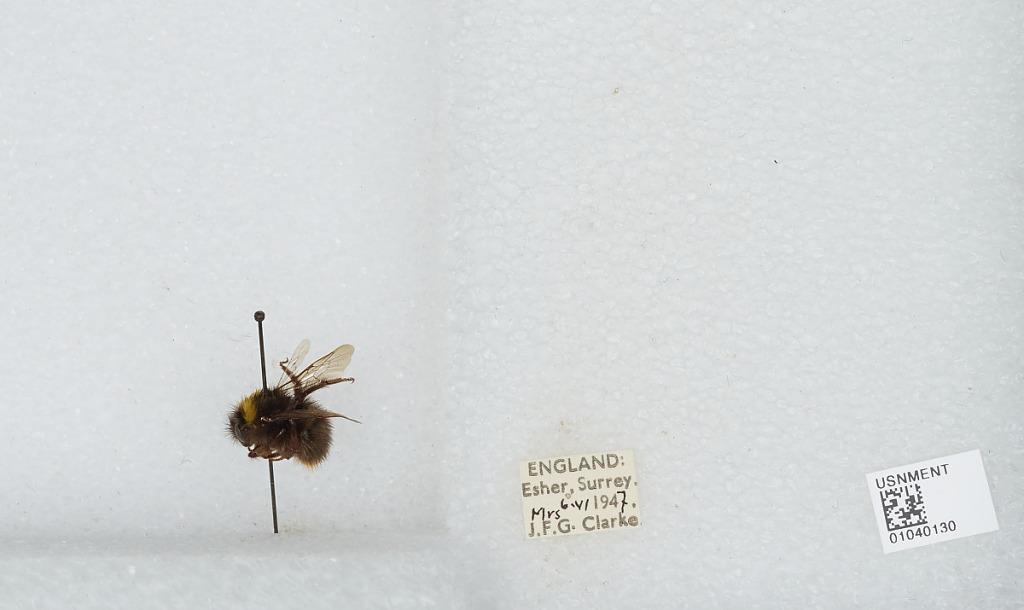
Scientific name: Bombus (Pyrobombus) pratorum (Linnaeus)
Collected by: J. Clarke
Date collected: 1947-6-6
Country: United Kingdom
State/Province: England
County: Surrey
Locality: Esher
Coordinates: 51.3691, -0.365